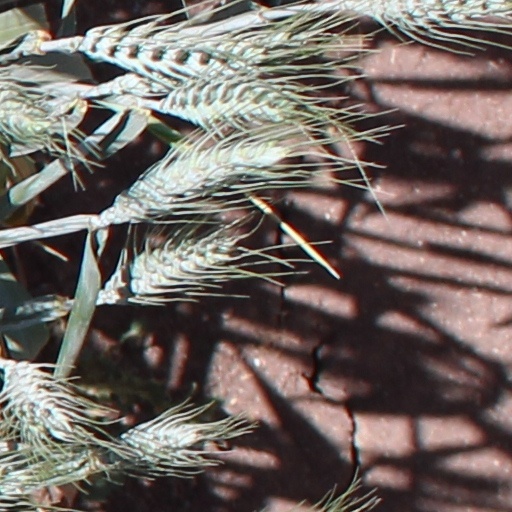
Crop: wheat